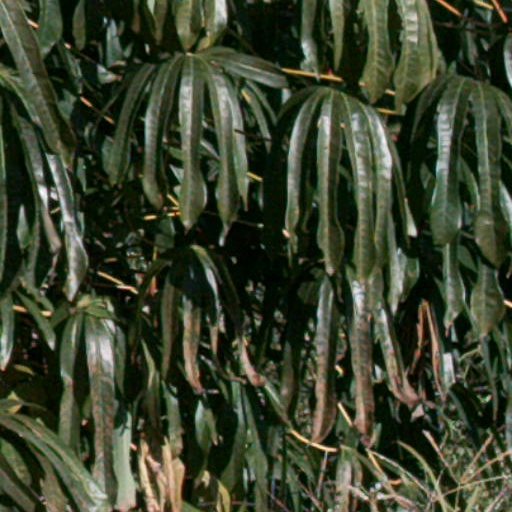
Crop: cassava